I'm Dead but I Have Friends

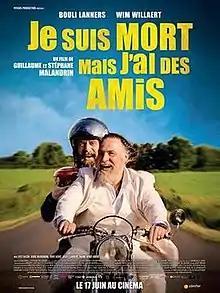
Theatrical release poster

I'm Dead But I Have Friends is a 2015 French-Belgian comedy film written and directed by brothers Guillaume and Stéphane Malandrin. It was filmed in Brussels and Liège in Belgium and Schefferville, in Quebec, Canada. The film was nominated for seven Magritte Awards, including Best Film. The film was nominated for the César Award for Best Foreign Film at the 41st César Awards.